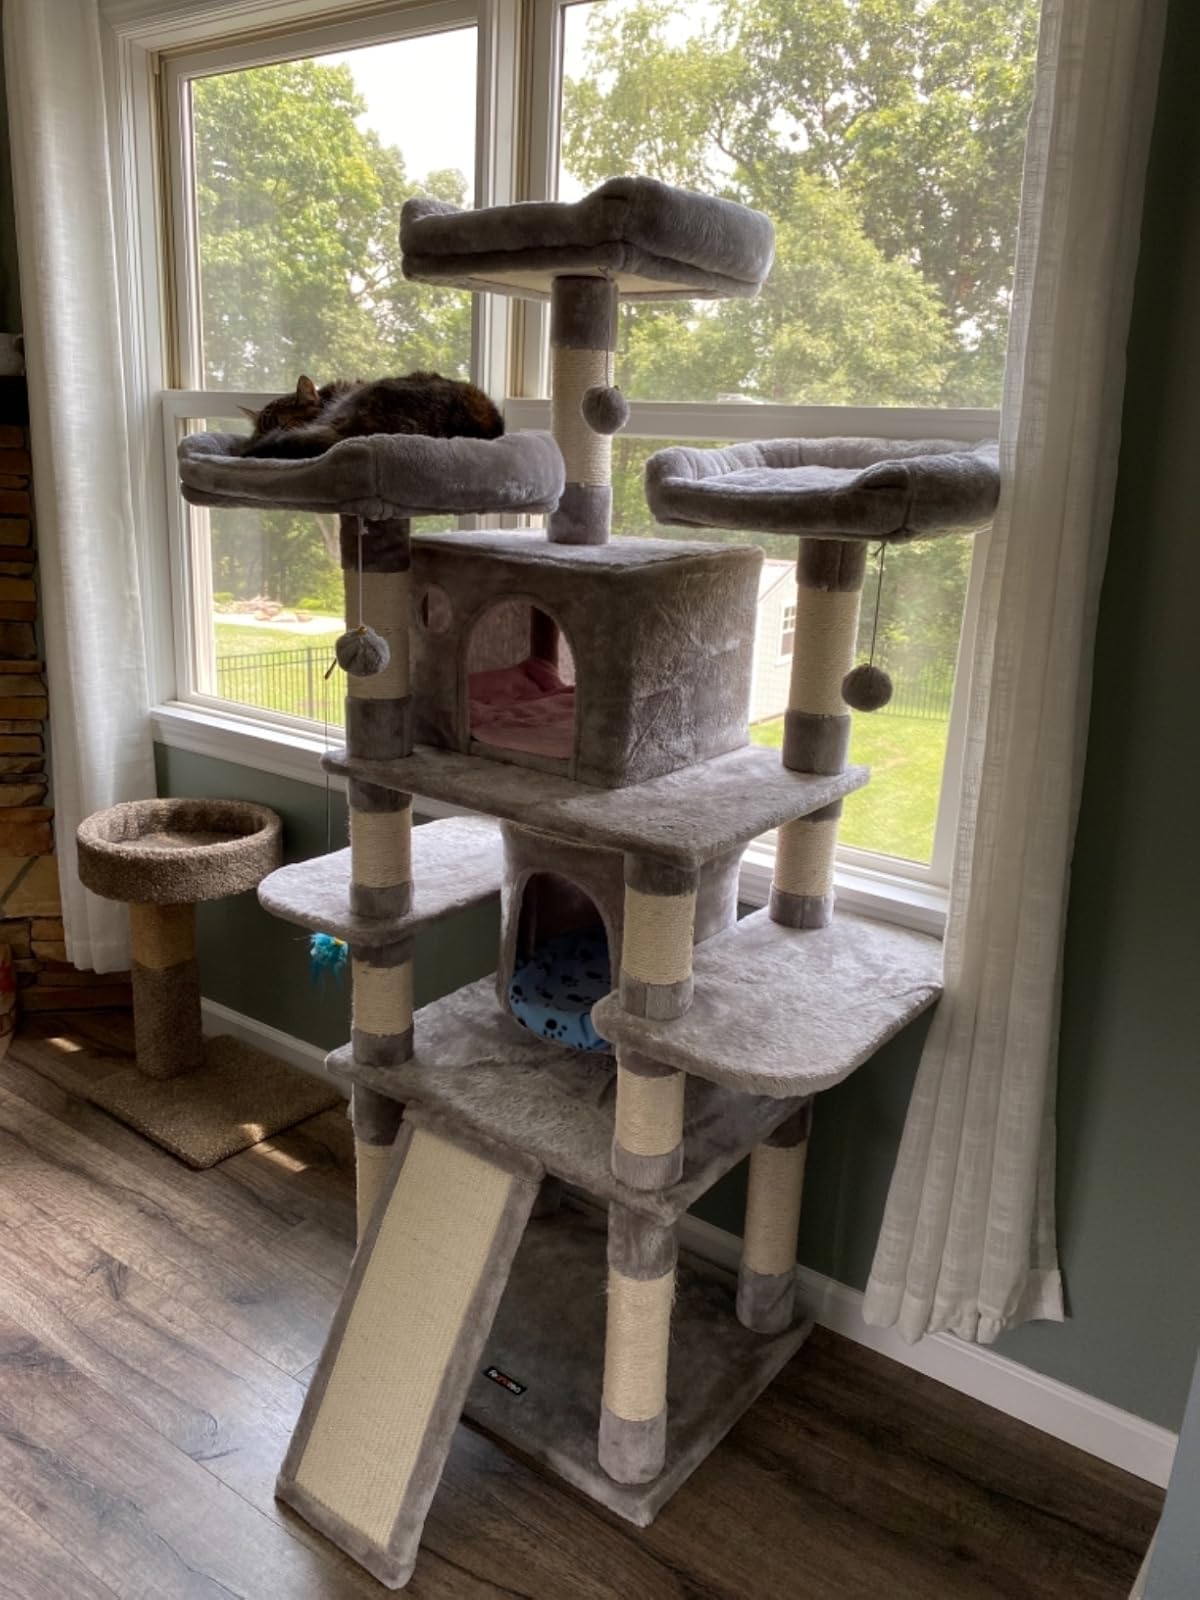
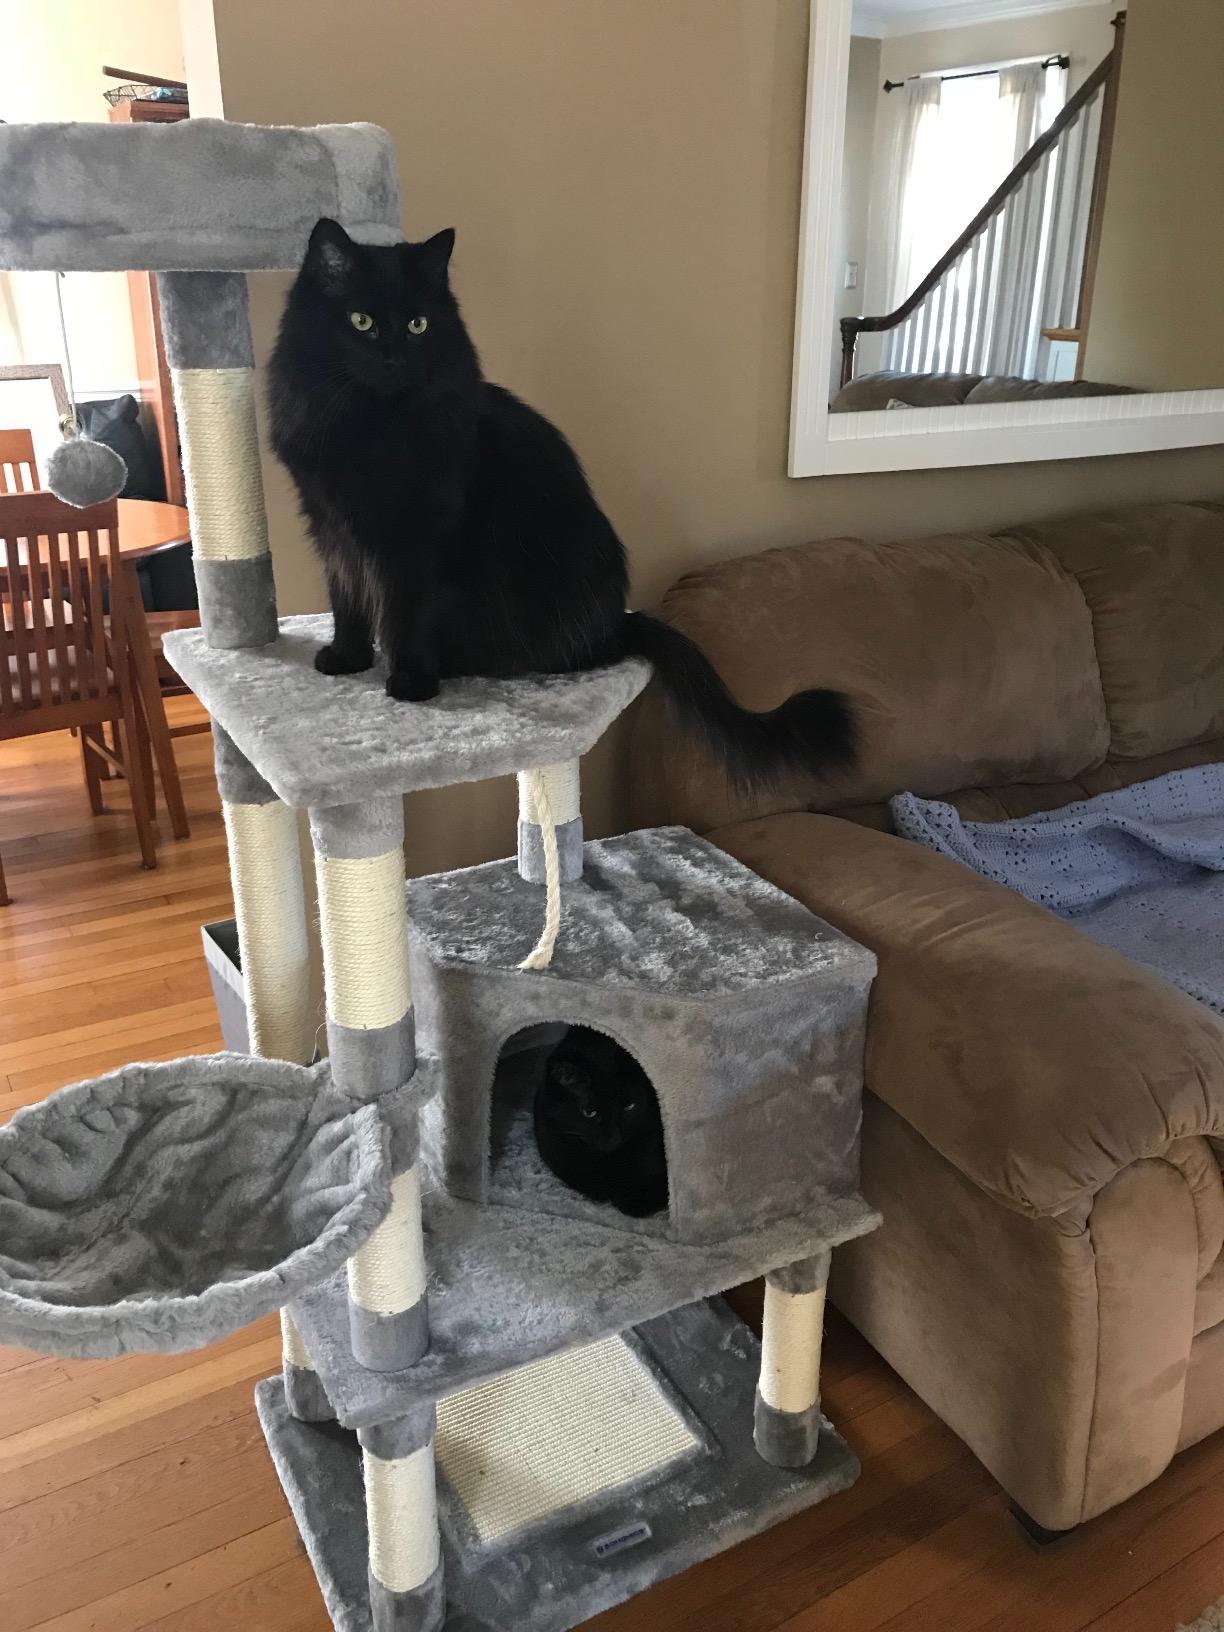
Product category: items_cat tree
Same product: no